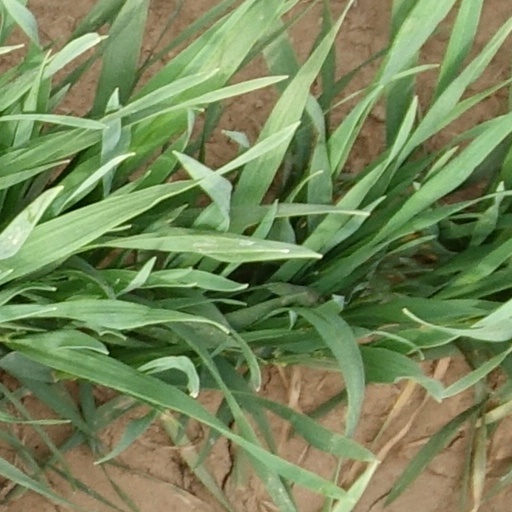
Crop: wheat